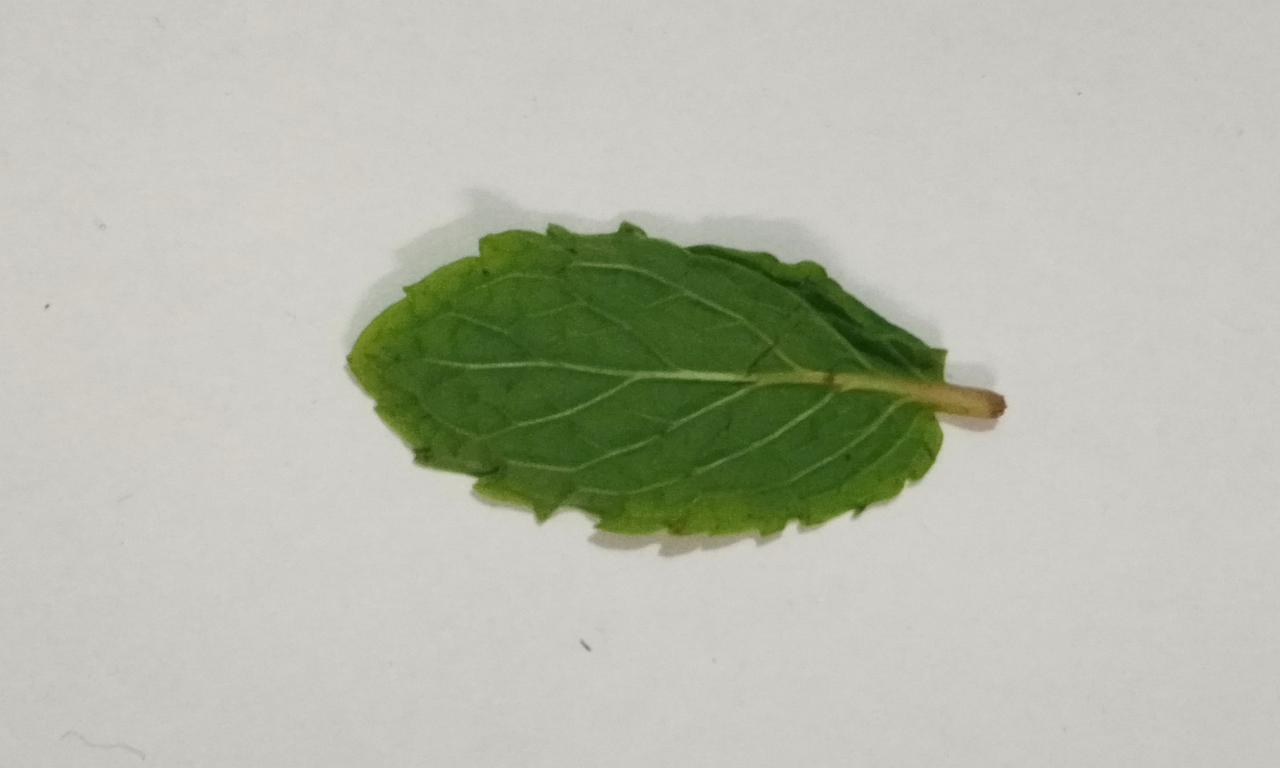
Label: Fresh